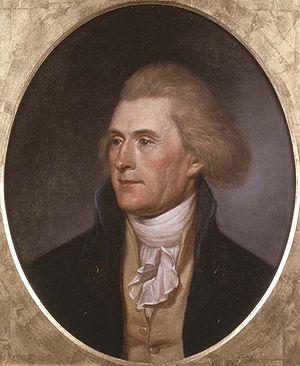
La révolution américaine est une période de changements politiques après 1763 dans les treize colonies britanniques d'Amérique du Nord qui ont donné lieu à la guerre d'indépendance des États-Unis contre la Grande-Bretagne. Épisode fondateur de la nation américaine et de la naissance des États-Unis, la révolution se manifesta par des violences contre les autorités britanniques, une guerre contre la métropole et des troubles sociaux.
Le Collège de William et Mary à Williamsburg en Virginie est la seconde plus ancienne institution d’éducation supérieure fondée sur le sol des États-Unis après l'université Harvard. Fondée en 1693 par une charte royale de Guillaume III et de Marie II, c'est une petite université publique accueillant actuellement plus de 7 000 étudiants, spécialisée dans les domaines médicaux, légaux et des sciences de l’éducation. Bien que devant s’appeler « University » dans l’usage américain, la charte royale précise que l’institution garde « toujours et pour toujours » son nom original de « College ».